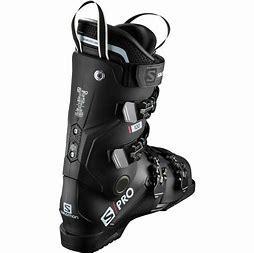
Brand: Salomon
Model: 100